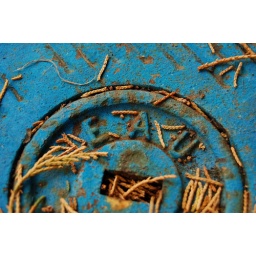
I saw this rusting hydrant near a house and I just love the juxtaposition of the rusting blue against the orange needles.